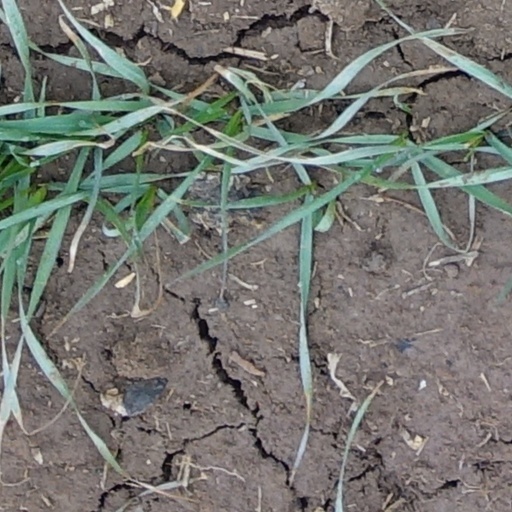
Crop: wheat